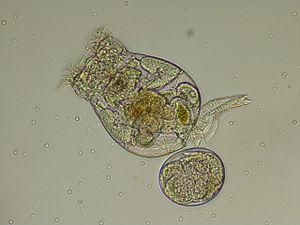
Brachionus plicatilis est une espèce de Rotifères de la famille des Brachionidae. Elle fait l’objet de nombreuses études scientifiques en raison de sa facilité d’élevage. Elle est utilisée en pratique pour l’alimentation des larves d'animaux marins d'intérêt aquacole ou aquariophile. Elle sert également de bioindicateur dans des études d'écotoxicologie et d'écophysiologie.
Brachionus est un genre de rotifères de la famille des Brachionidae.
les Brachionidae constituent une famille de rotifères de l'ordre des Ploima.